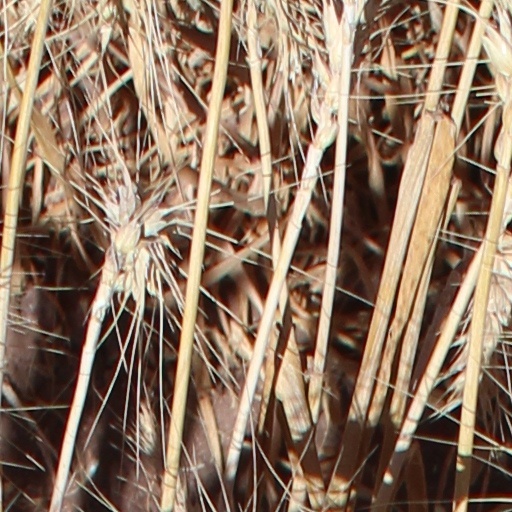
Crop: wheat